Kyle Fletcher

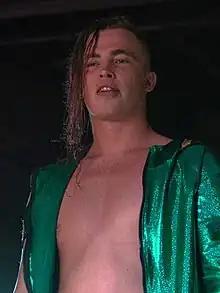
Kyle Fletcher at an indie event in April 2019.

In May 2017, Fletcher traveled to the United Kingdom to work on their independent scene, commonly working for WhatCulture Pro-Wrestling (WCPW) and Attack! Pro Wrestling. During July of the same year, Fletcher teamed up with fellow Australian wrestler Mark Davis as "The Aussie Assault". The two commonly teamed from there on and eventually changed, their team name to Aussie Open, competing together across the UK. Fletcher made an appearance for the Chikara promotion. Aussie Open also competed in Europe for promotions such as Westside Xtreme Wrestling. In August, Aussie Open made their debuts for Revolution Pro Wrestling and continued to work there long term. This meant that they would work with New Japan Pro-Wrestling talent due to their working agreement with RevPro. Aussie Open commonly faced talent such as Roppongi 3K, who were on a learning excursion from New Japan. During their tour of the UK in May 2018, Aussie Open made their Ring of Honor debut, losing to Dalton Castle's "boys". In March 2019, Aussie Open won the wXw World Tag Team Championship before losing them to Ilja Dragunov and WALTER, ending their reign at 147 days. They regained the championships 41 days later, yet they had to vacate them after 14 days due to Davis suffering a leg injury. In May 2019, Aussie Open achieved a massive victory by defeating NJPW's Suzuki-gun (Minoru Suzuki and Zack Sabre Jr.) to win the British Tag Team Championships for the first time. They lost the titles to Sha Samuels and Josh Bodom, ending their reign at 50 days.